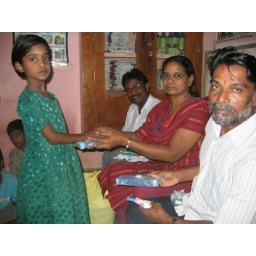
Nesam donated pencils, rubbers, note books pencil boxes etc to jerohm children in july 2006